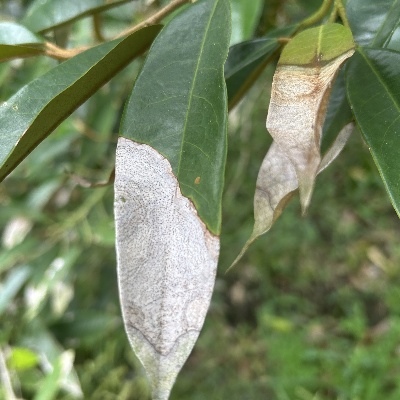
Label: Leaf_Colletotrichum